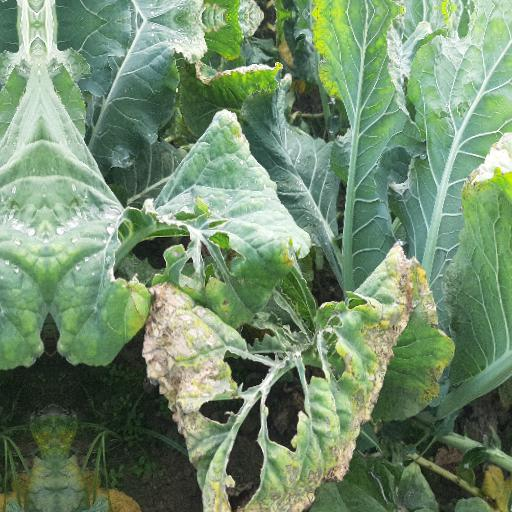
Label: Black Rot